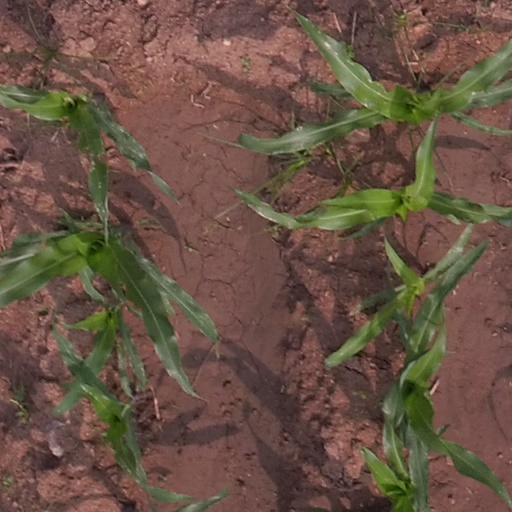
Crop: maize; corn